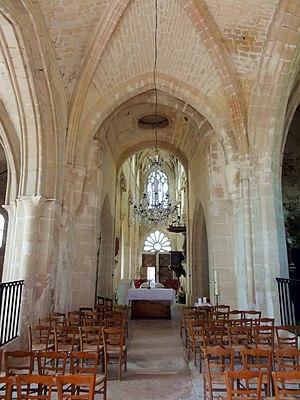
Intérieur de l'église - voir titre.
L'église Saint-Denis est une église catholique paroissiale située à Serans, en France. L'on ignore pratiquement tout de son histoire. La partie la plus ancienne est le clocher en bâtière, qui est de style roman, et date de la première moitié du XIIᵉ siècle. Le chœur de cette époque fut remplacé quelques années plus tard par une travée voûtée d'ogives. L'église Saint-Denis compte ainsi parmi les quarante églises de l'Oise qui possèdent des voûtes d'ogives romanes. Mais c'est tout ce qui subsiste de cette époque : la seconde travée du chœur, qui se termine par un chevet plat, a été ajoutée au début du XIIIᵉ siècle, et le croisillon sud et la chapelle latérale sud ont été construits, ou reconstruits, sous la même campagne de travaux. La plupart des chapiteaux sont malheureusement abîmés, ou ont été resculptés au XIXᵉ siècle, et la seconde travée du chœur a perdu toute son authenticité lors d'une restauration radicale à cette époque. Mieux conservés sont le croisillon et la chapelle latérale nord, qui sont issus de la reconstruction après la guerre de Cent Ans au début du XVIᵉ siècle.